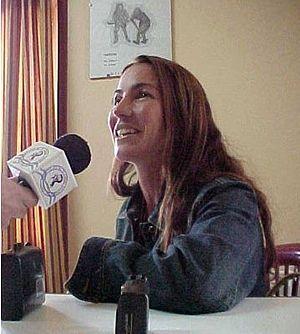
María Magdalena Aicega Amicarelli est une joueuse de hockey sur gazon argentine.